Daud (film)

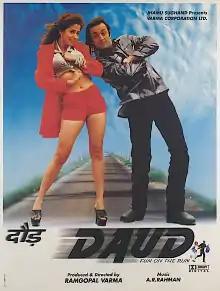
Poster

Daud is a 1997 Indian Hindi-language road adventure comedy film written and directed by Ram Gopal Varma, starring Sanjay Dutt and Urmila Matondkar, with music composed by A. R. Rahman. The film was based on Ram Gopal Varma's 1991 Telugu film "Kshana Kshanam", which starred Venkatesh, Sridevi and Paresh Rawal. "Daud" was not commercially successful.